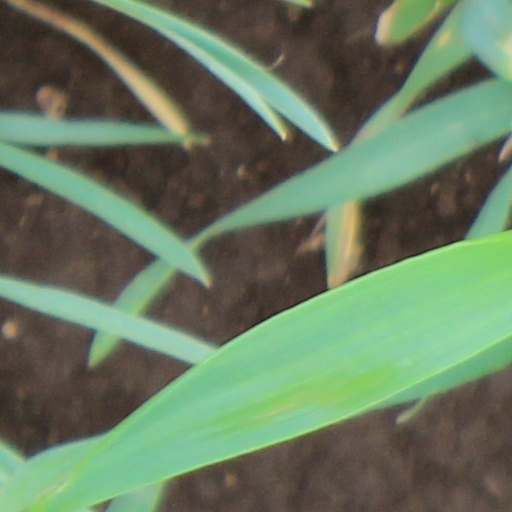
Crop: wheat